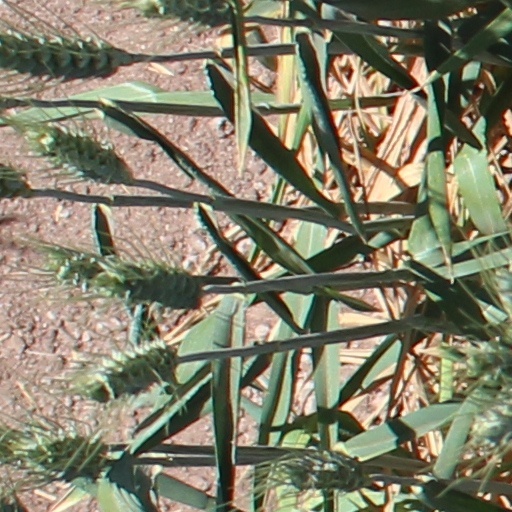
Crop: wheat